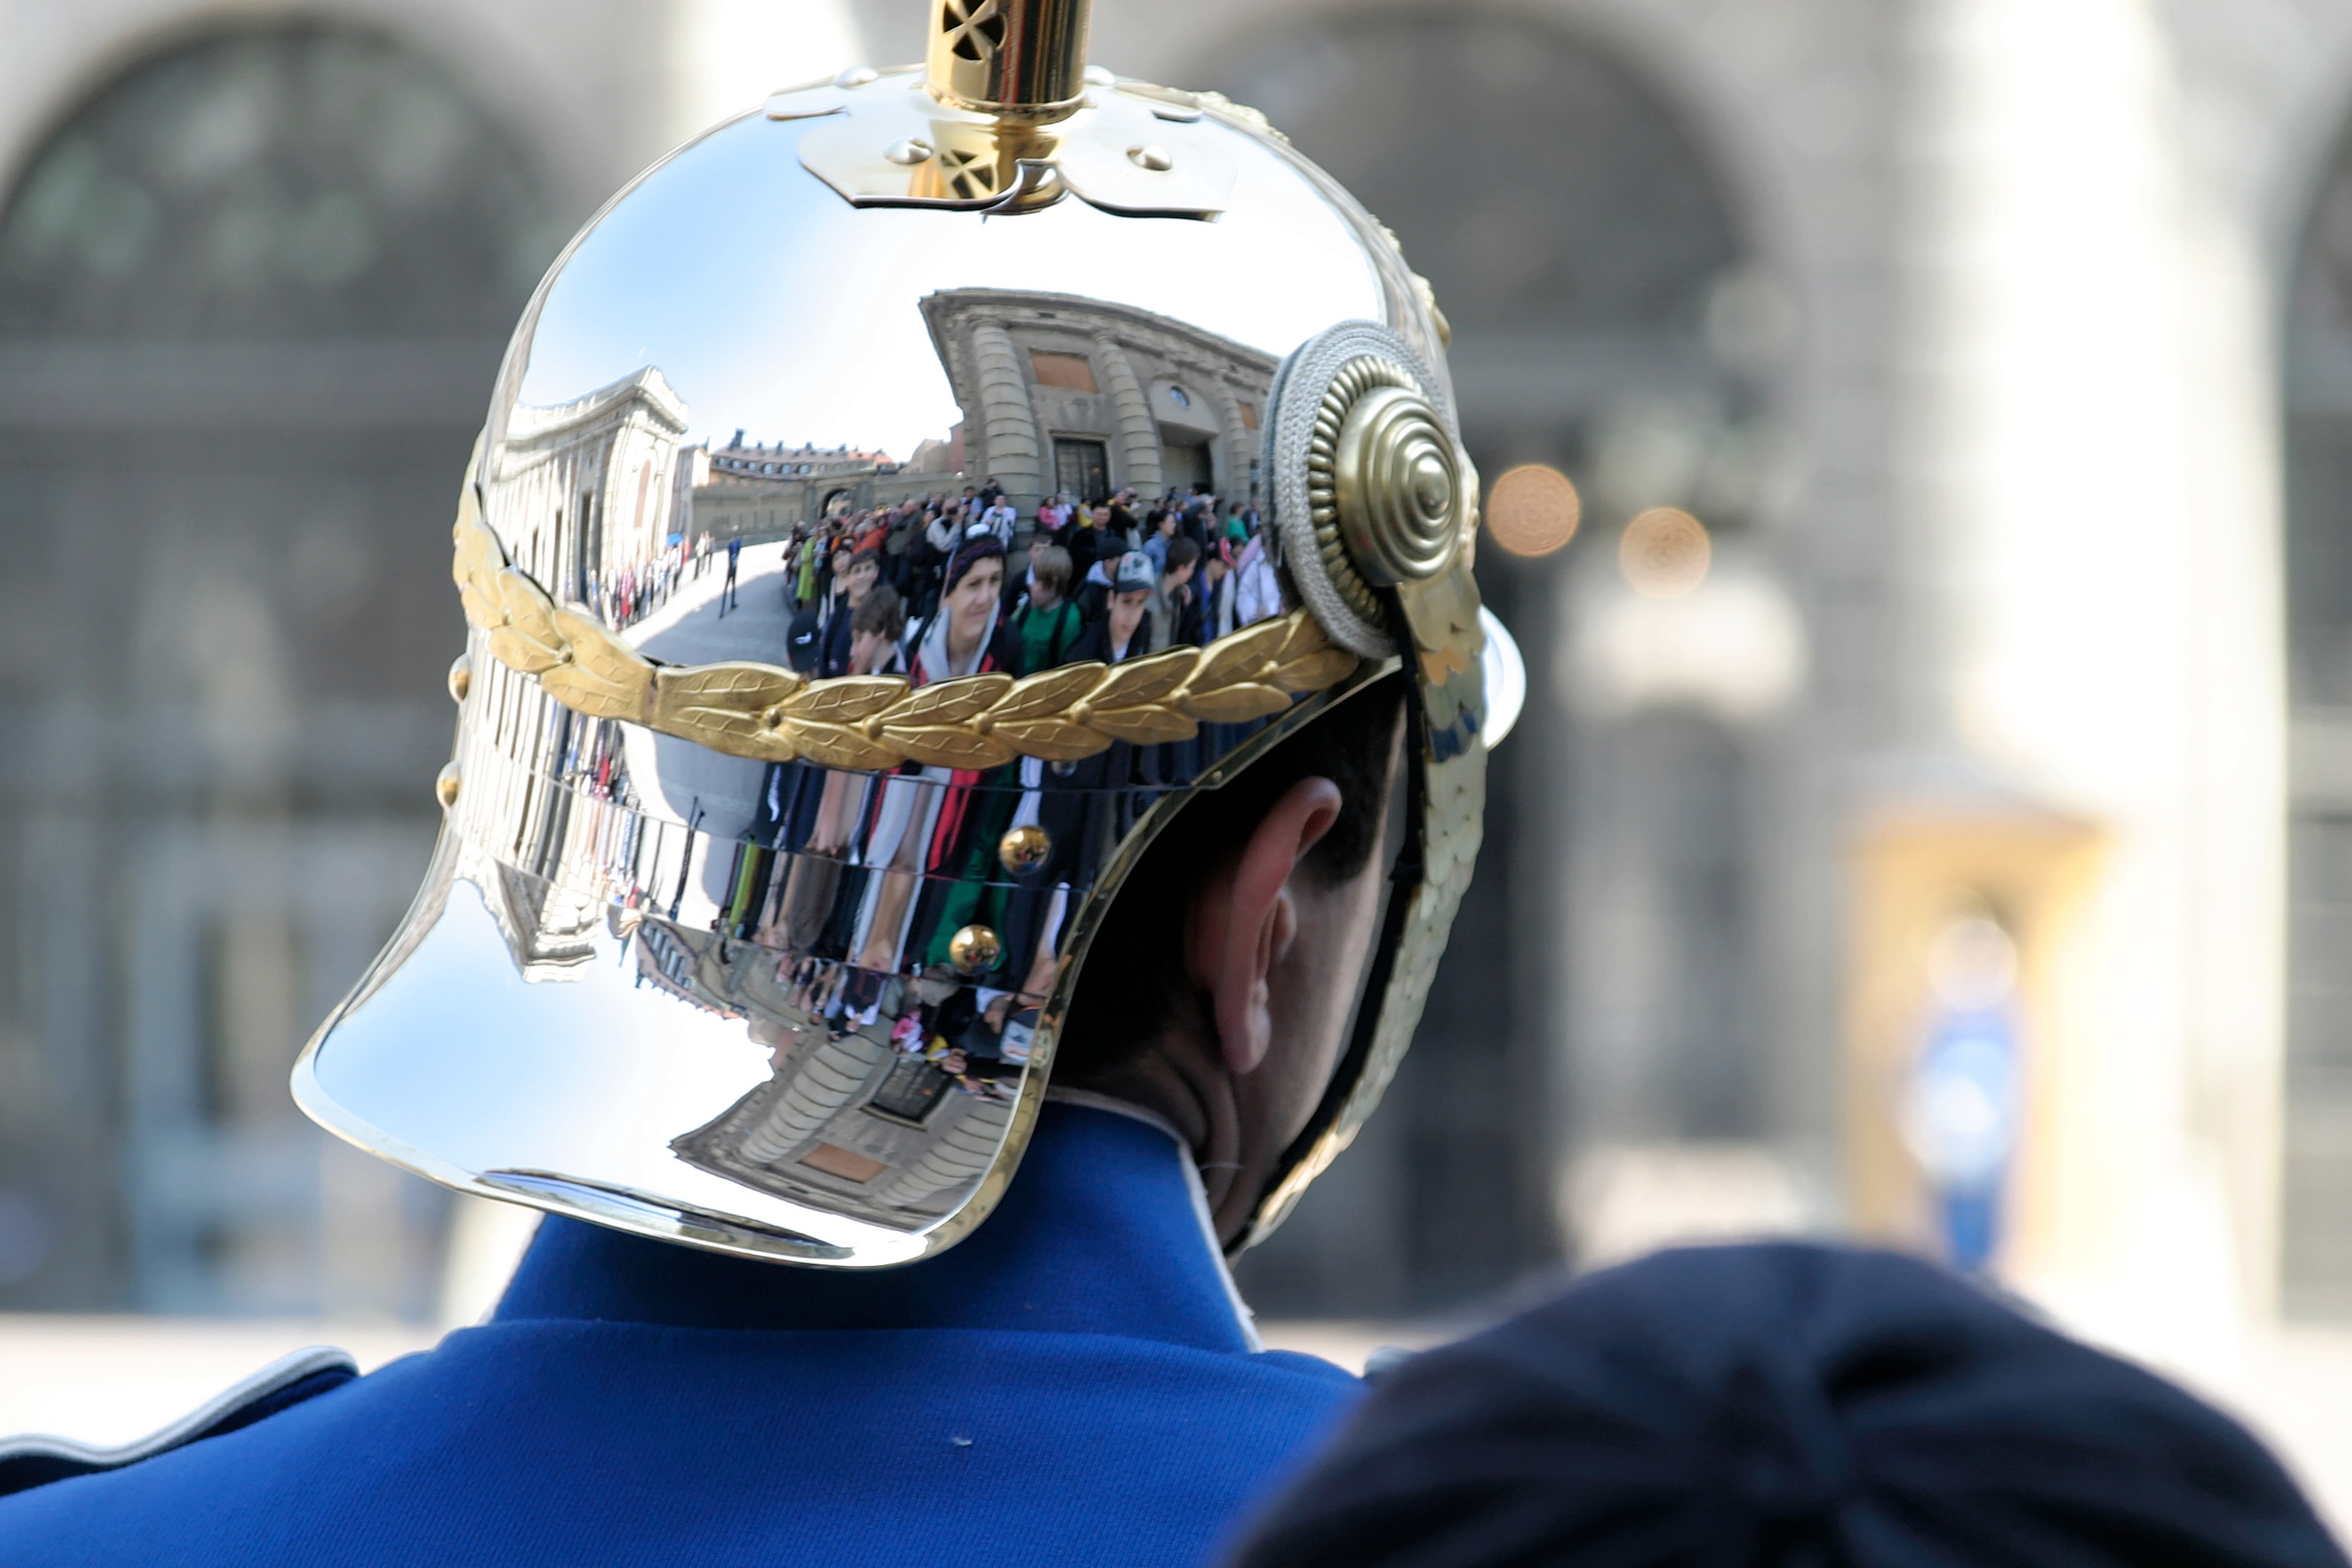
blue, clothing, headgear, chrome, silver, helmet, knight, sweden, mirror, helm, gloss, armor, personal protective equipment, football equipment and supplies, protective equipment in gridiron football